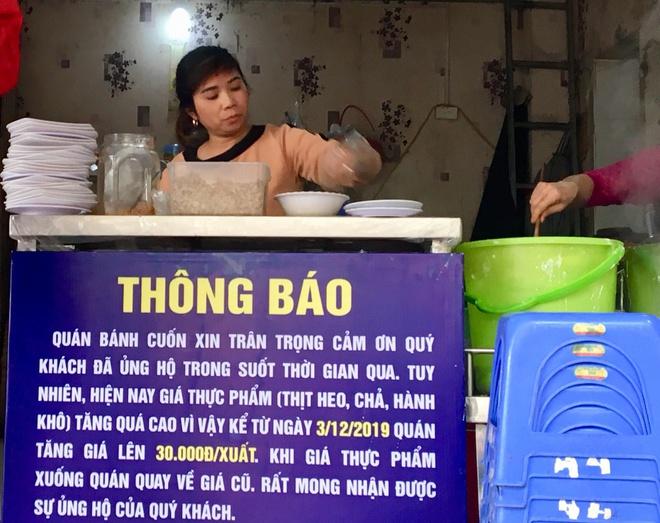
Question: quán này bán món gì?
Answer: quán này bán món bánh cuốn